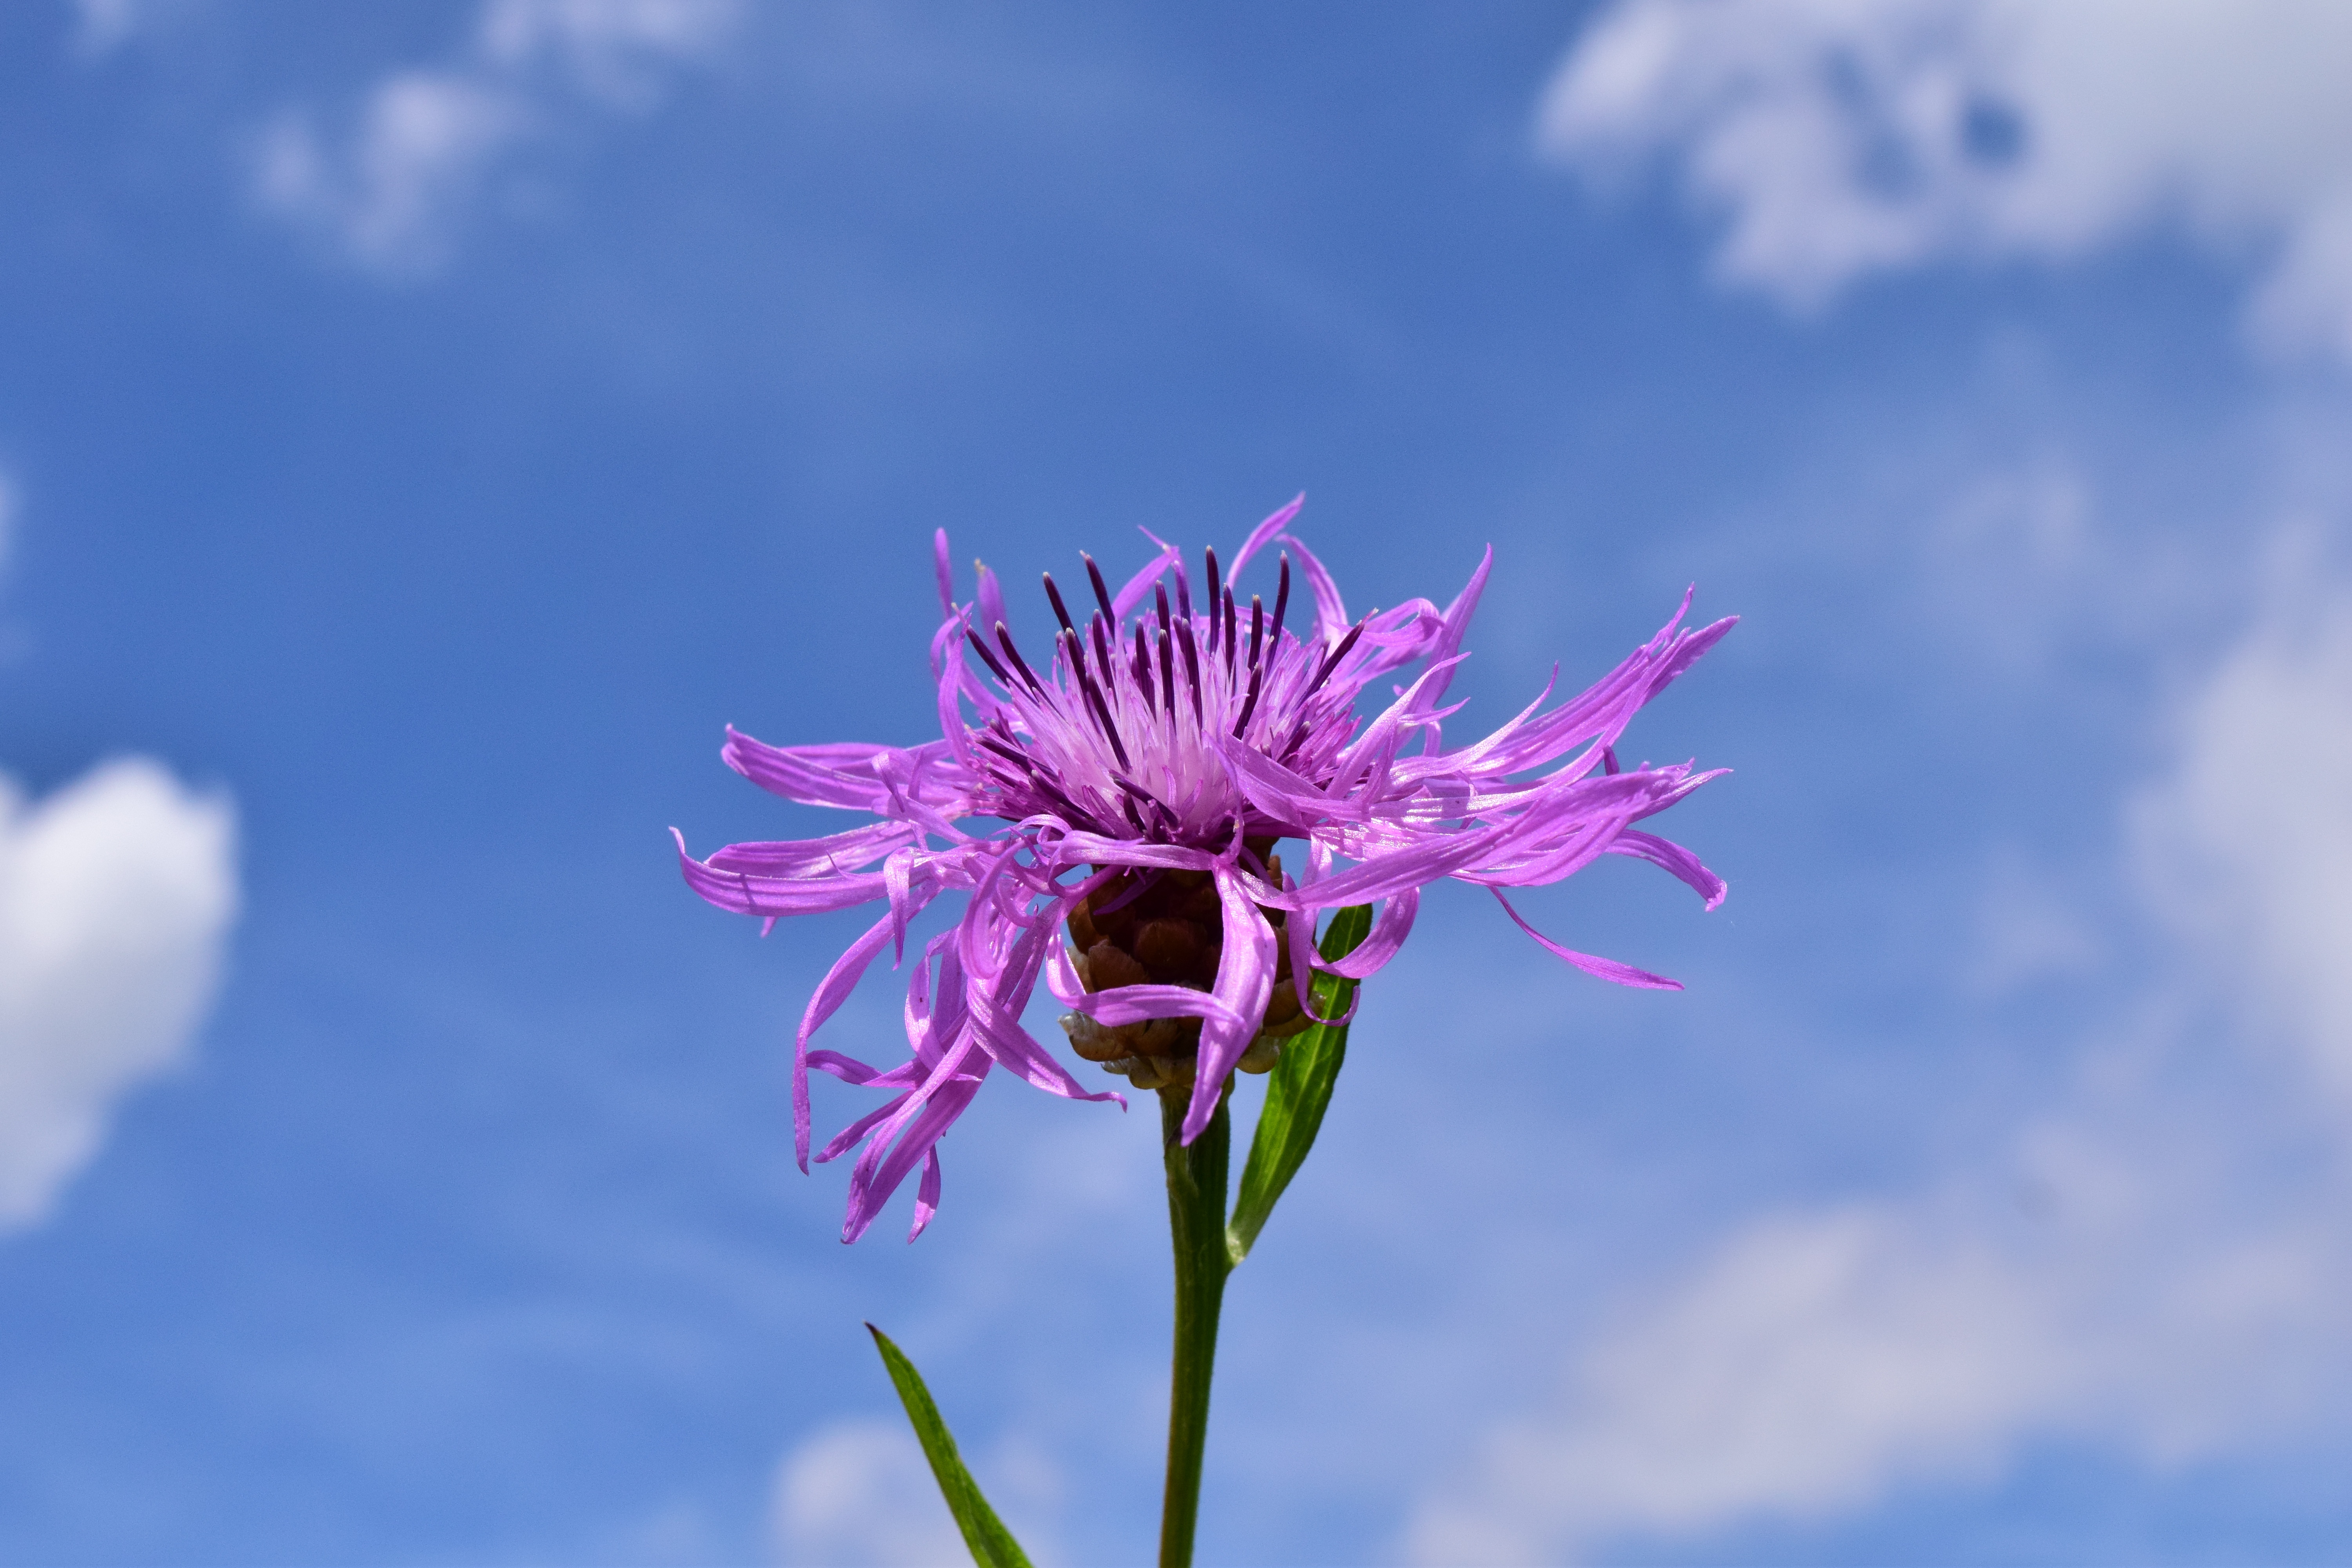
nature, blossom, plant, sky, photography, meadow, flower, purple, petal, bloom, botany, close, flora, wild flower, wildflower, close up, pointed flower, clouds, mood, strong, knapweed, macro photography, flowering plant, daisy family, natural plant, centaurea jacea, had knapweed, plant stem, land plant